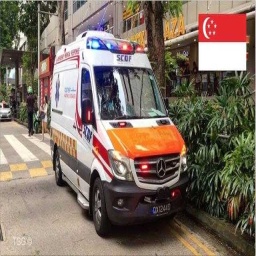
Label: ambulance